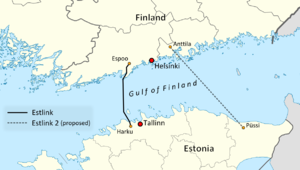
Estlink est une interconnexion électrique CCHT par câble sous-marin entre l'Estonie et la Finlande.